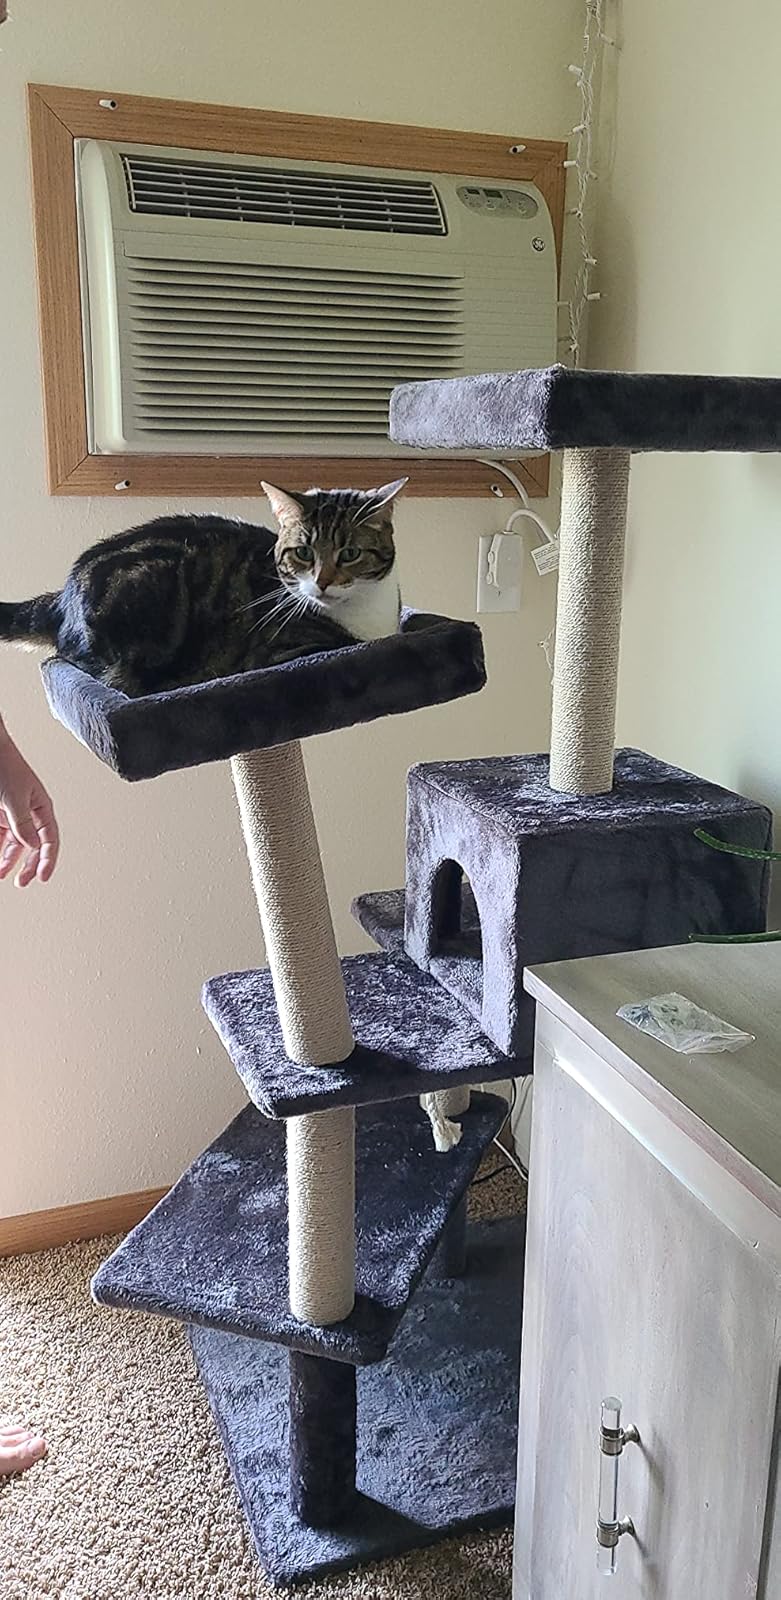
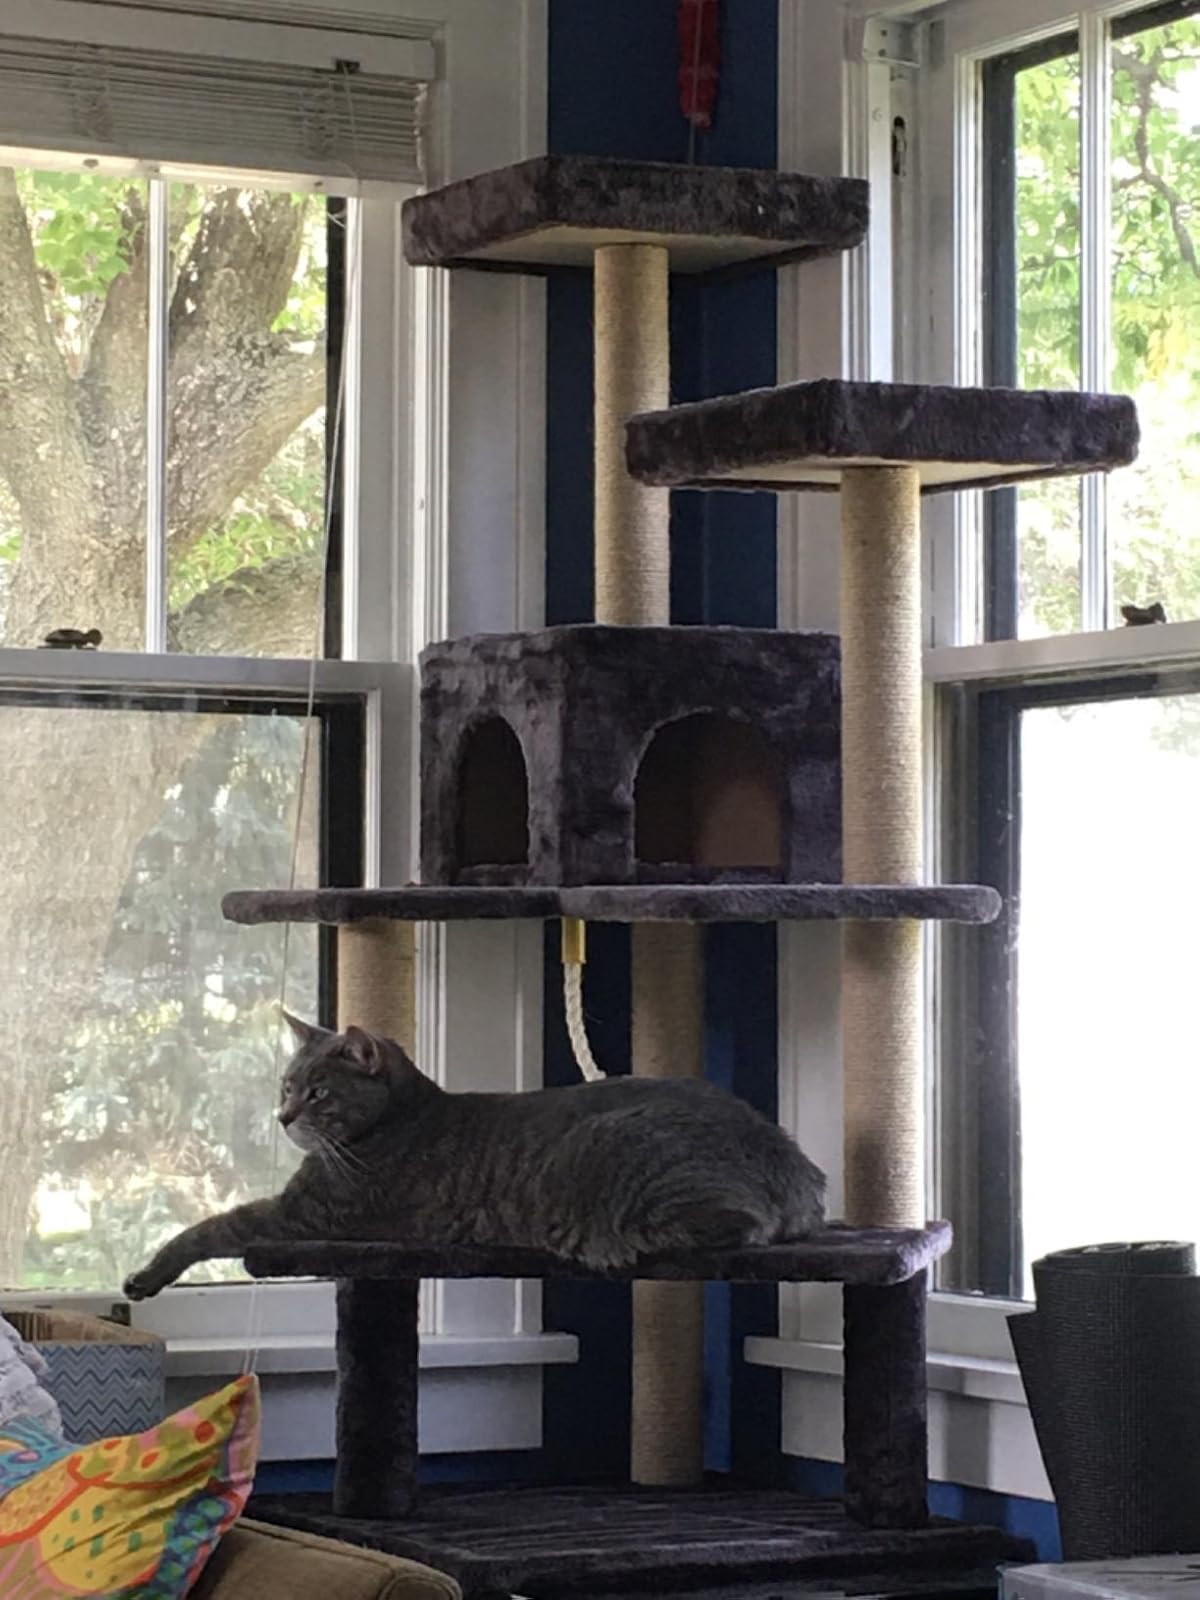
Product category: items_cat tree
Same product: yes